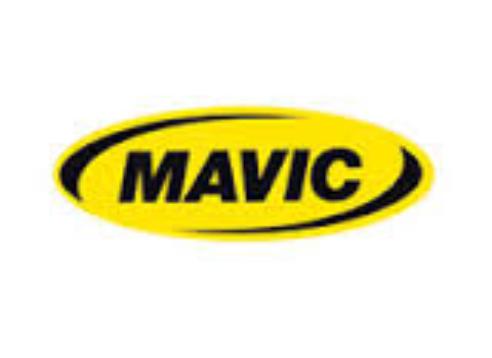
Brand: Mavic
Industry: Electronic